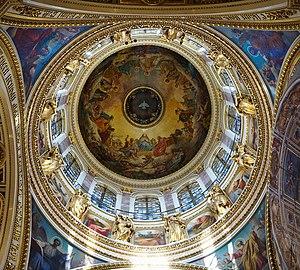
La Russie, en forme longue la fédération de Russie, est un état fédéral transcontinental. Elle est l'héritière de l'Empire russe et l'état continuateur de l'Union des républiques socialistes soviétiques.